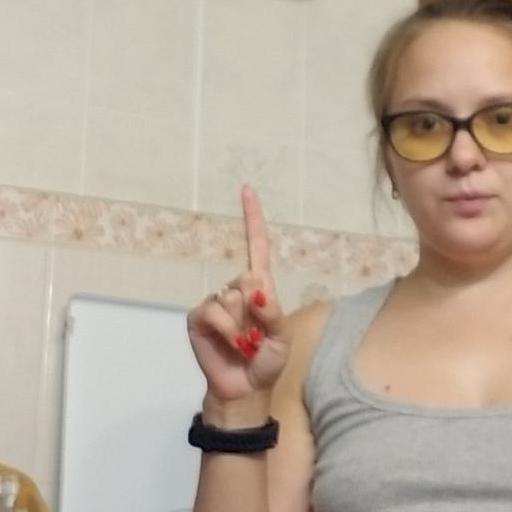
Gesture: one